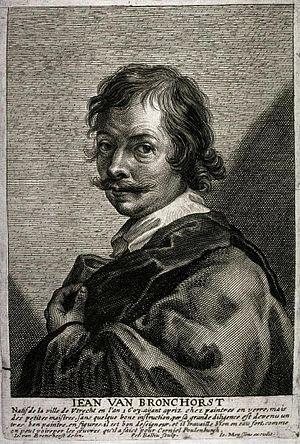
Le Het Gulden Cabinet vande Vry Schilder-Const ou Cabinet d'or de l'art libéral de la peinture est un ouvrage écrit par le notaire et le rederijker flamand du XVIIᵉ siècle Cornelis de Bie et publié à Anvers en 1662. Écrit en néerlandais, c'est un recueil de biographies et de panégyriques d'artistes des XVIᵉ et XVIIᵉ siècles principalement des Flandres incluant des portraits gravés. L'œuvre est une importante source d'information sur ces artistes et en fut la principale pour des historiens de l'art tels qu'Arnold Houbraken et Jacob Campo Weyerman.
Jan Gerritsz van Bronkhorst ou Bronchorst et Bronkhorst est peintre et graveur hollandais, influencé à ses débuts par l'école du Caravage de Utrecht. Il a réalisé des tableaux historiques à grande échelle, des portraits, des nus et des allégories.